Ian Araneta

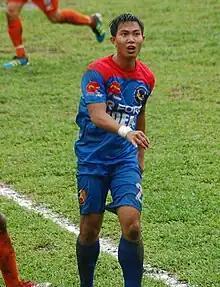
Araneta playing a match against Loyola Agila FC

Ian Bayona Araneta (born March 2, 1982) is a Filipino former footballer who plays as a forward who played for Stallion and Philippine Air Force. He is also a former member of the Philippines national team.